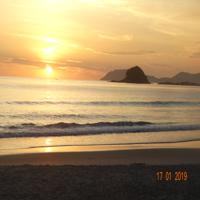
Weather: sun or clear